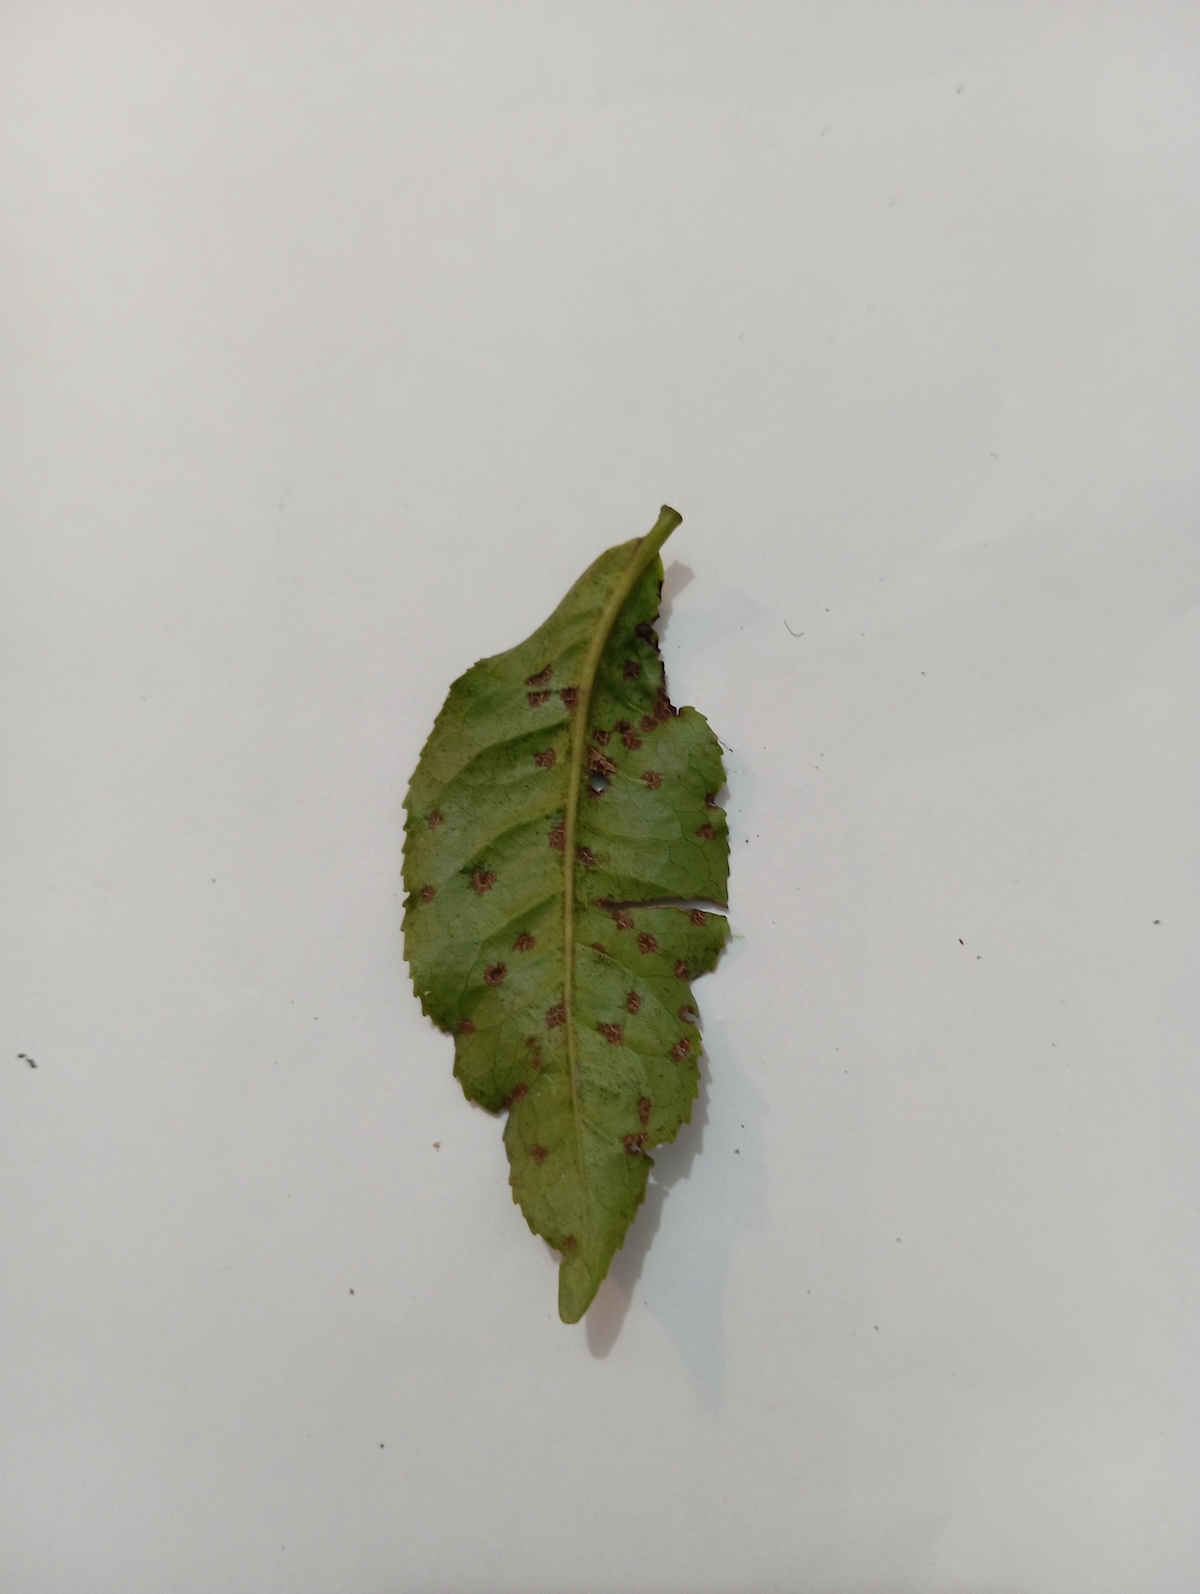
Label: Green mirid bug